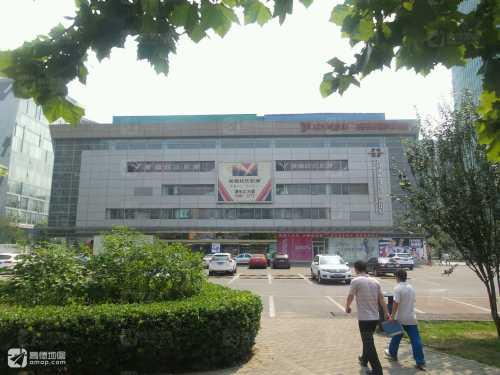
地标名称：中关村广场购物中心D区
所在城市：北京市·海淀区